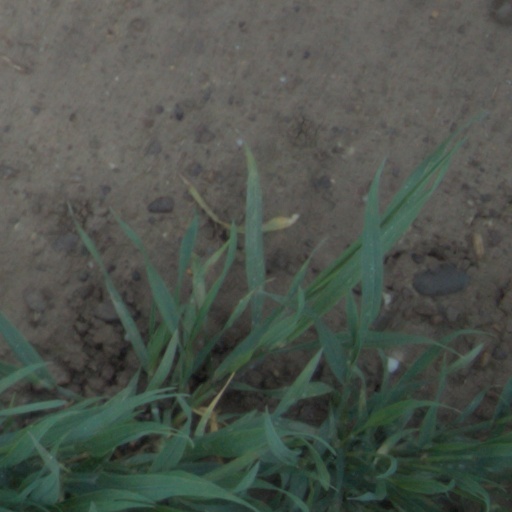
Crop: wheat